Abram's Delight

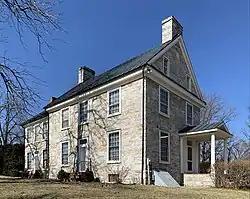
Abram's Delight, February 2022

Abram's Delight is a historic home located in Winchester, Virginia. Built in 1754, it is the oldest house in the city. It was owned by the Hollingsworth family for almost 200 years and is typical of the Shenandoah Valley architecture of the Scotch-Irish settlers. The property was added to the Virginia Landmarks Register (VLR) in 1972 and the National Register of Historic Places (NRHP) in 1973. Abram's Delight currently serves as a historic house museum.